Red-crowned parakeet

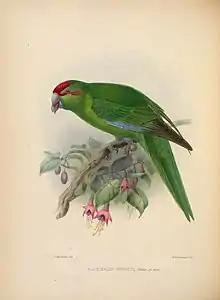
Red-crowned parakeet feeding on "Fuchsia excorticata" by J.G. Keulemans.

The red-crowned parakeet is a member of the order Psittaciformes, also known as the parrots. It is part of the genus "Cyanoramphus", which currently includes 12 species of parakeets. "C. novaezelandiae" was once lumped with several other parrots from New Zealand's outlying islands, New Caledonia and Norfolk Island, but these have now been afforded full species status.